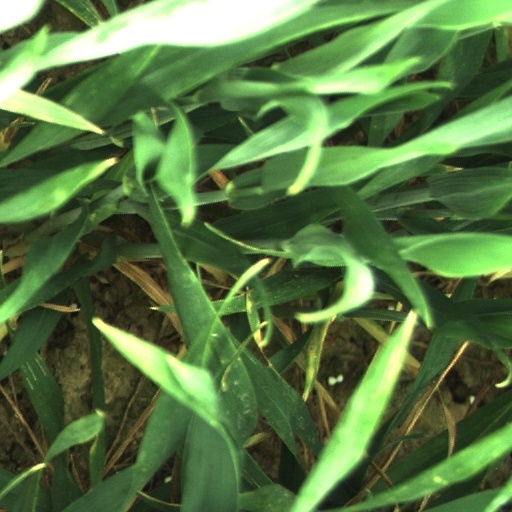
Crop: wheat